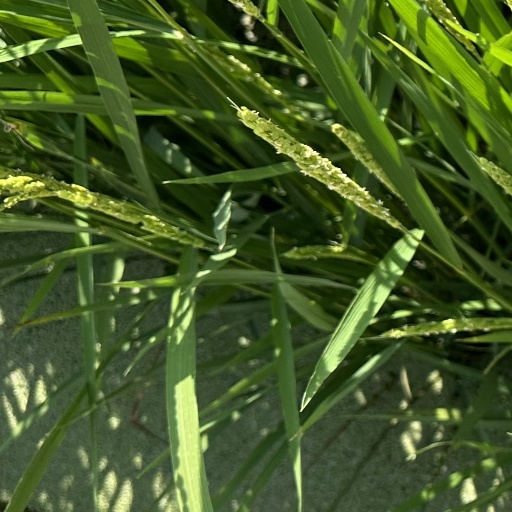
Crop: rice